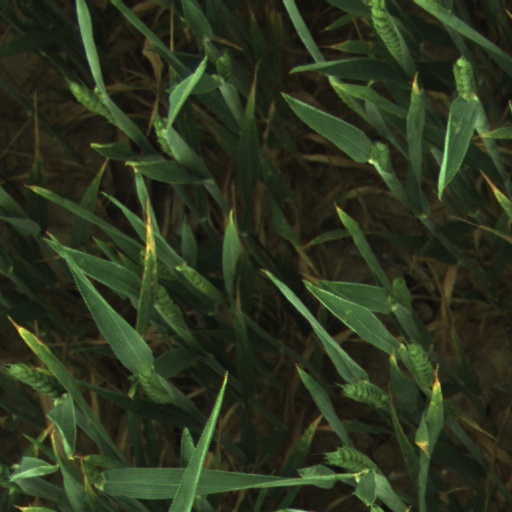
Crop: wheat